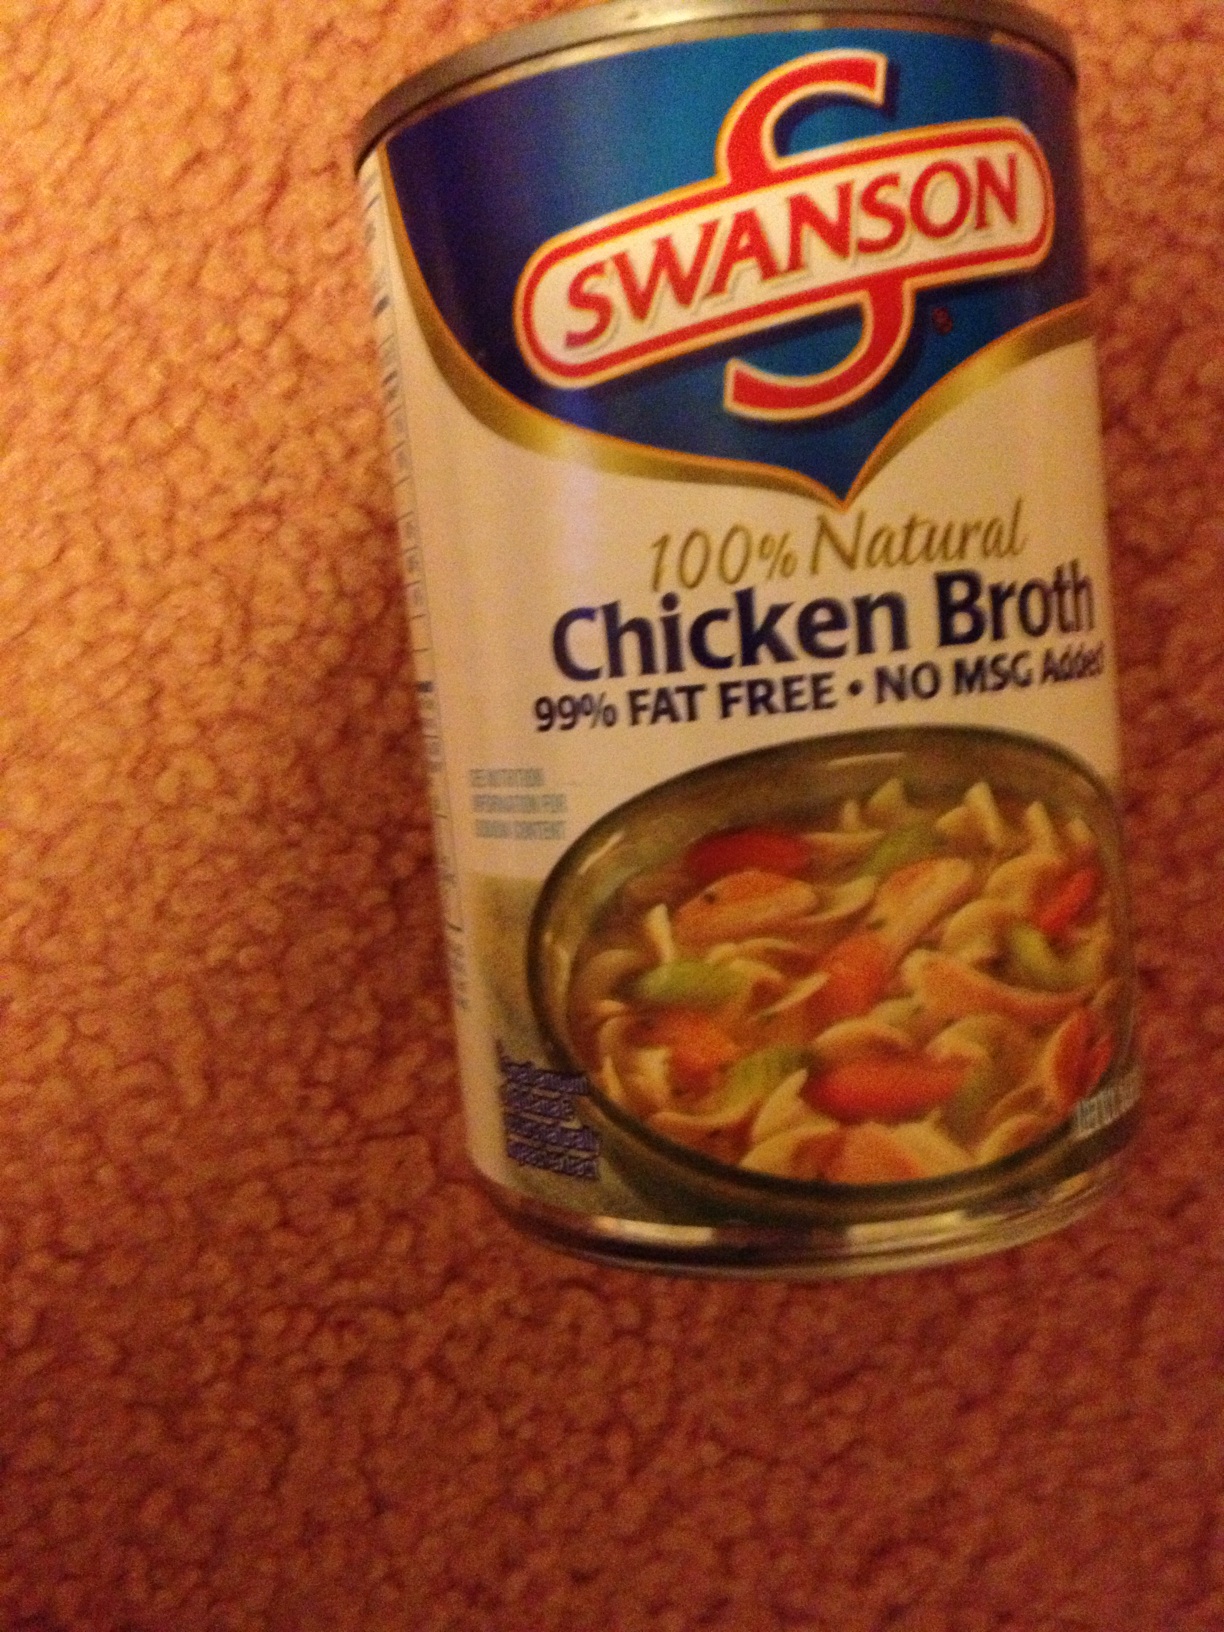Question: What is this?
Answer: chicken broth